Hayman Fire

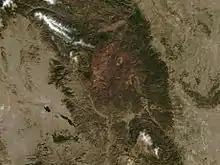
The Hayman Fire (brown area in center of image), between the Kenosha Mountains (upper left) and Pikes Peak (lower right)

The Hayman Fire was a forest fire started on June 8, 2002, northwest of Colorado Springs, Colorado, and southwest of Denver, Colorado, and was contained on June 28, 2002. For nearly two decades it was the largest wildfire in the state's recorded history, burning over 138,114 acres.